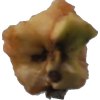
Label: apples